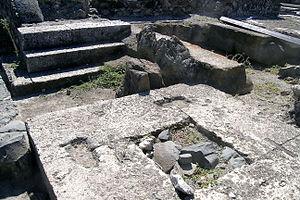
Le site étrusque est pratiquement la seule source d'informations qui a permis de reconstituer la civilisation des Étrusques car peu de textes de leur langue ou des auteurs romains à leur sujet nous sont parvenus d'autant plus que la prégnance de la Rome antique a pratiquement occulté cette pré-histoire romaine.
La dodécapole étrusque est l'ensemble des douze cités-États étrusques qui, selon la tradition, en Étrurie, formaient une alliance fort lâche de nature religieuse que les historiens appellent la ligue, la confédération ou encore la fédération étrusque.